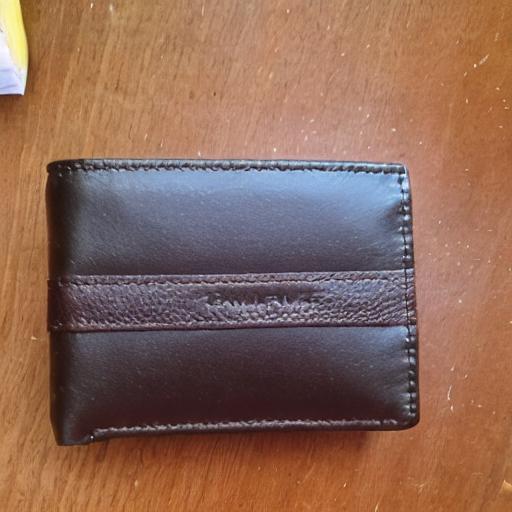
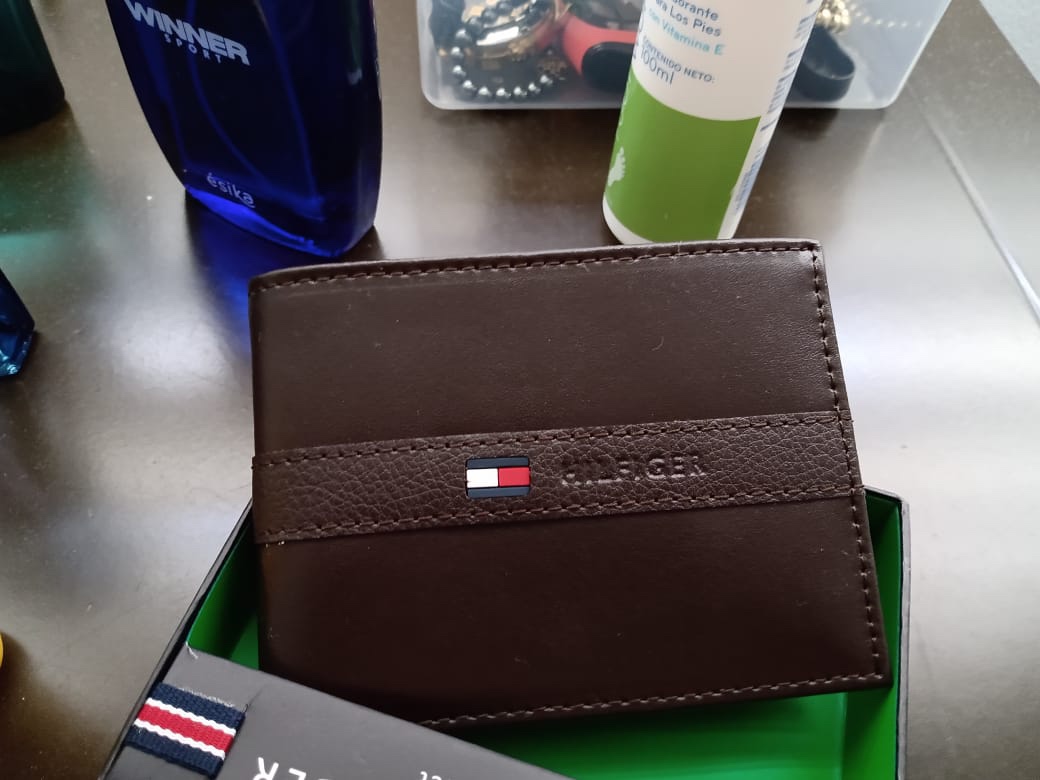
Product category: accessories_wallet
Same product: no